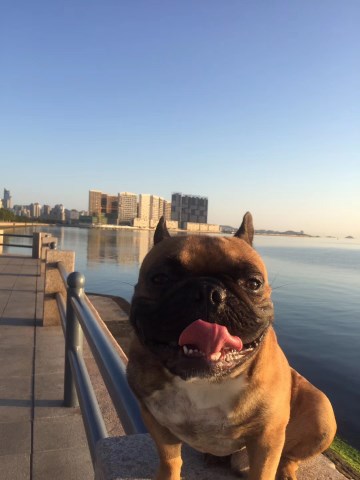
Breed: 1121-n000002-French_bulldog